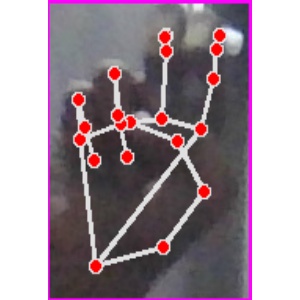
अक्षर: ह